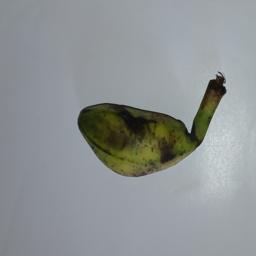
Banana variety: Champa Kola